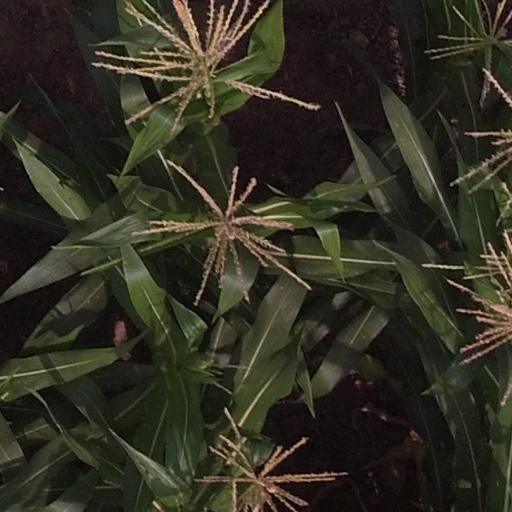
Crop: maize; corn